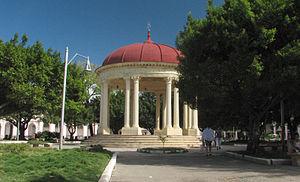
Caibarién est une ville et une municipalité de Cuba dans la province de Villa Clara. Elle est surnommée La Villa Blanca pour ses plages de sable blanc et est réputée pour son carnaval.